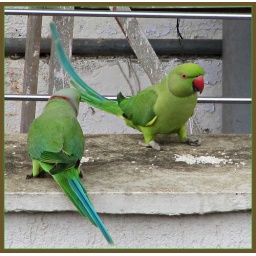
Eating rice grains kept out for them on the wall of an old building in Mumbai